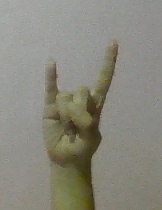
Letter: la